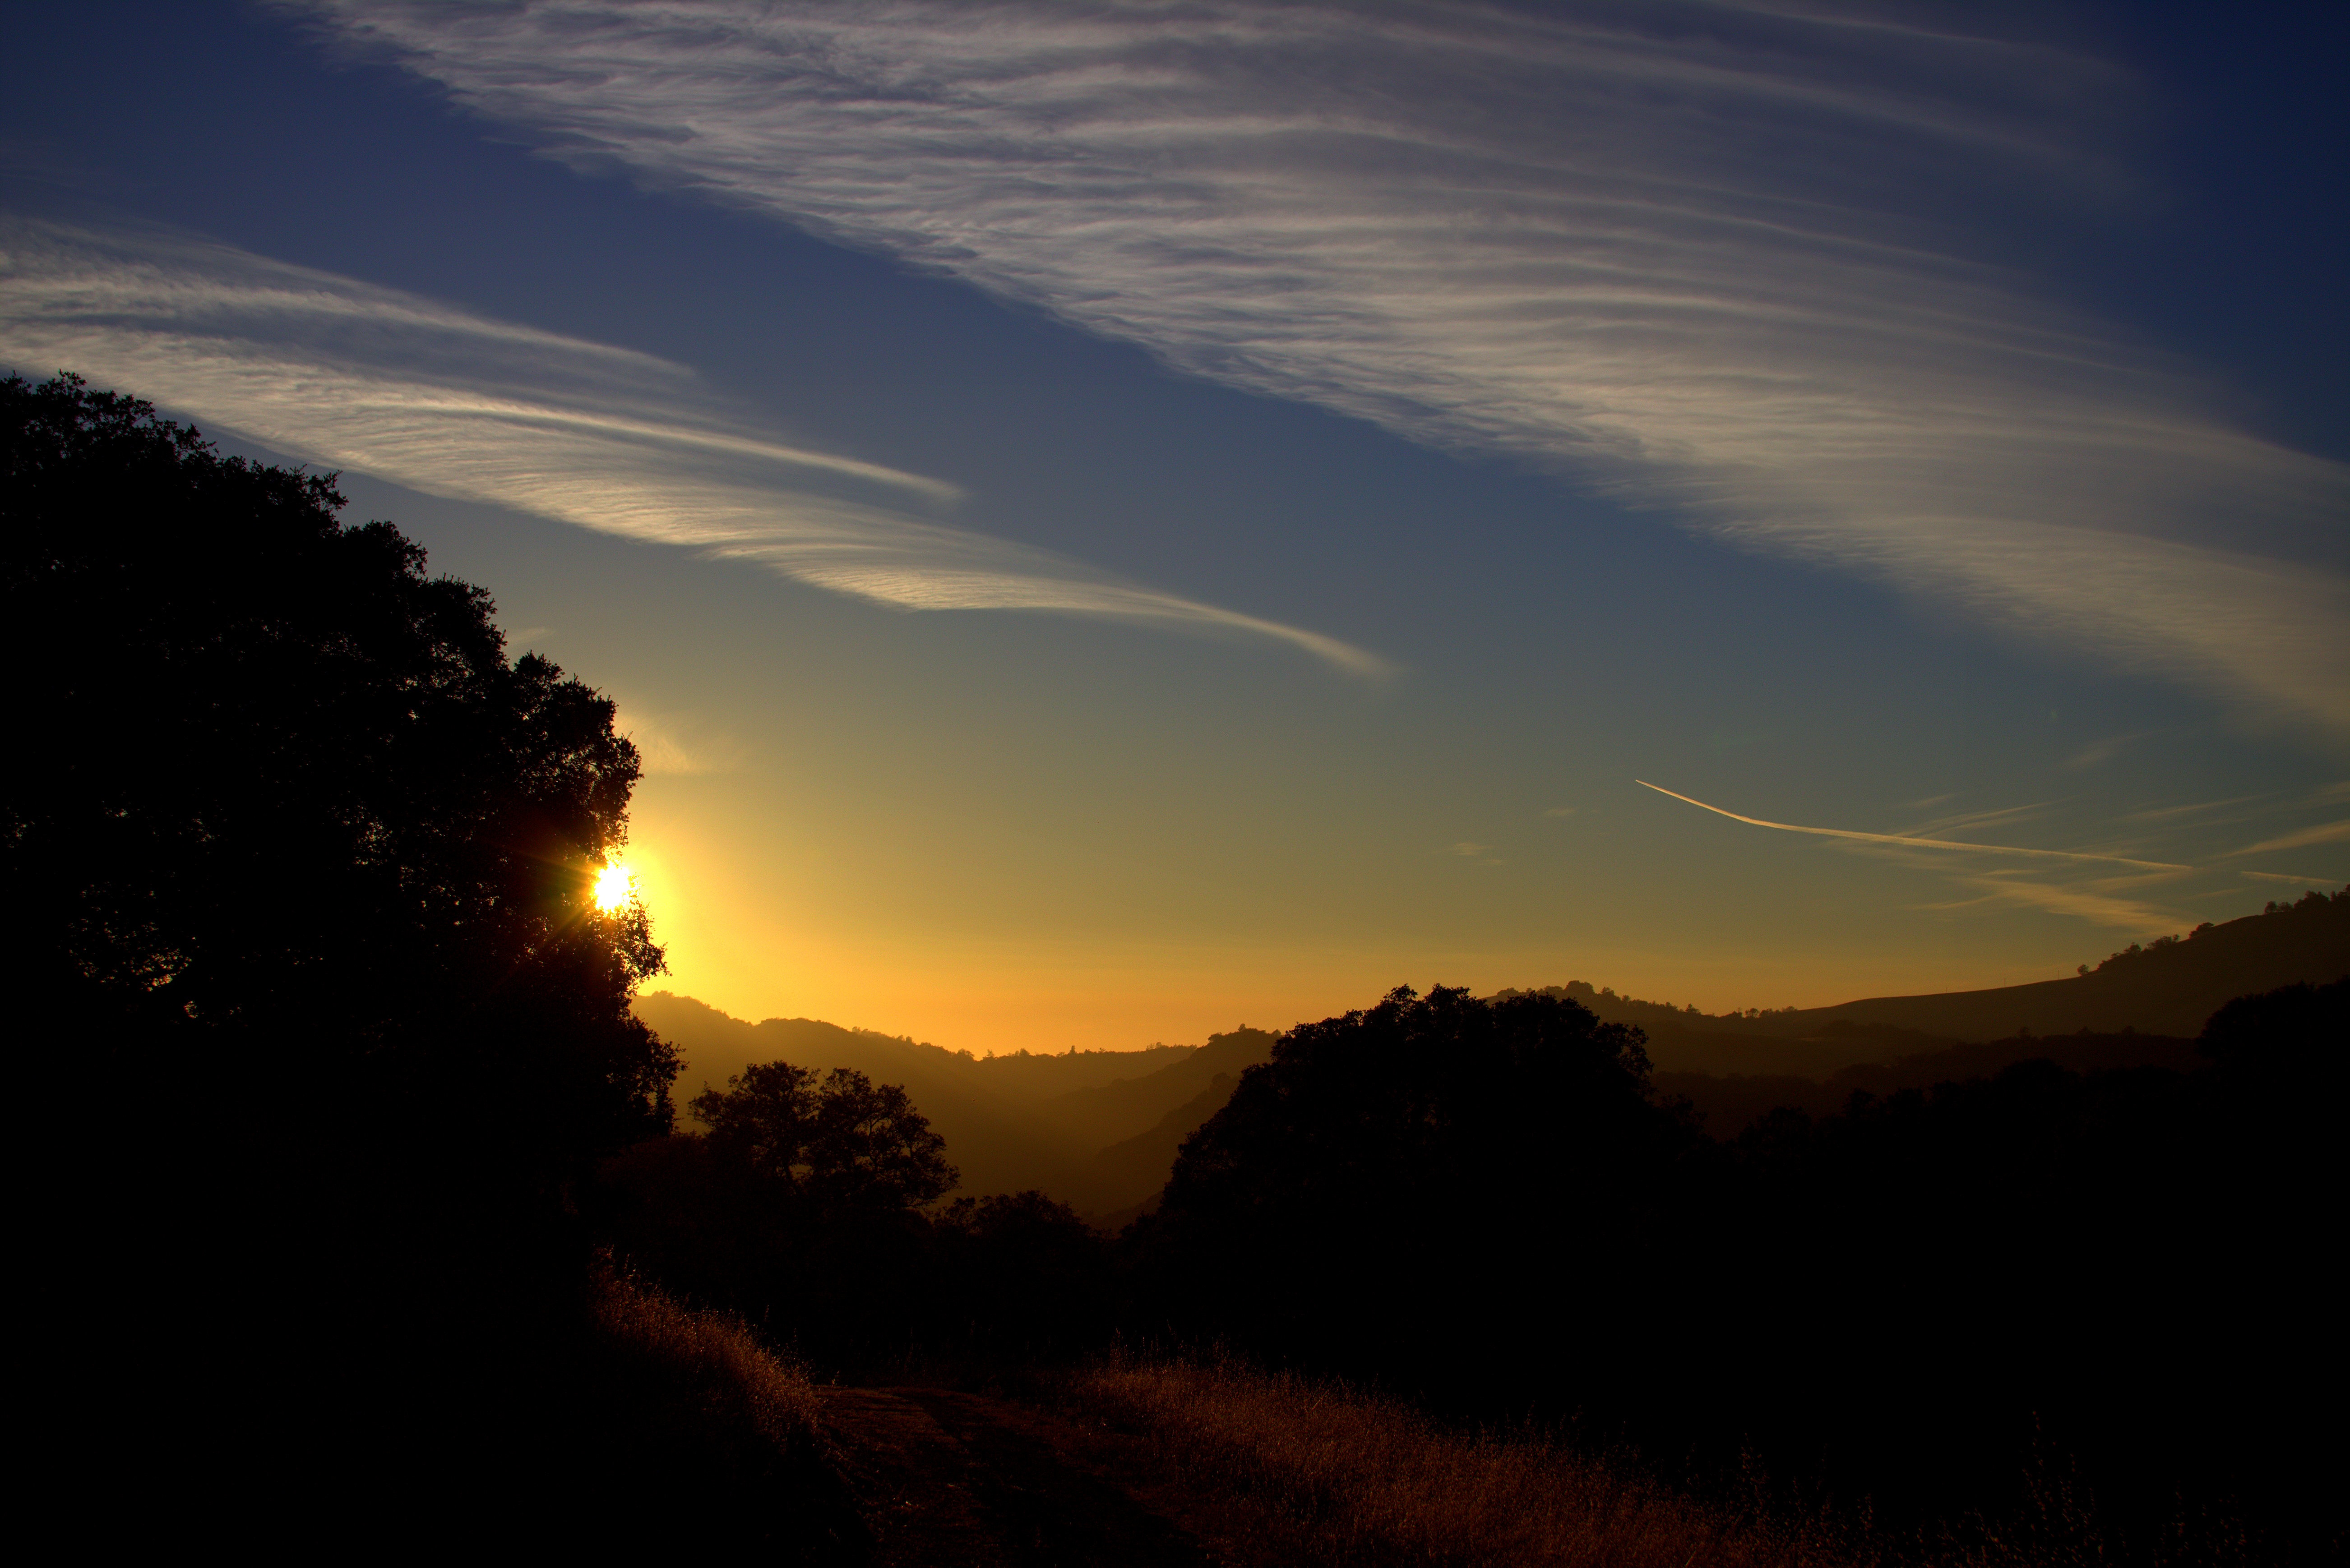
nature, horizon, mountain, light, cloud, sky, sun, sunrise, sunset, sunlight, morning, hill, dawn, atmosphere, dusk, evening, darkness, afterglow, meteorological phenomenon, atmospheric phenomenon, red sky at morning